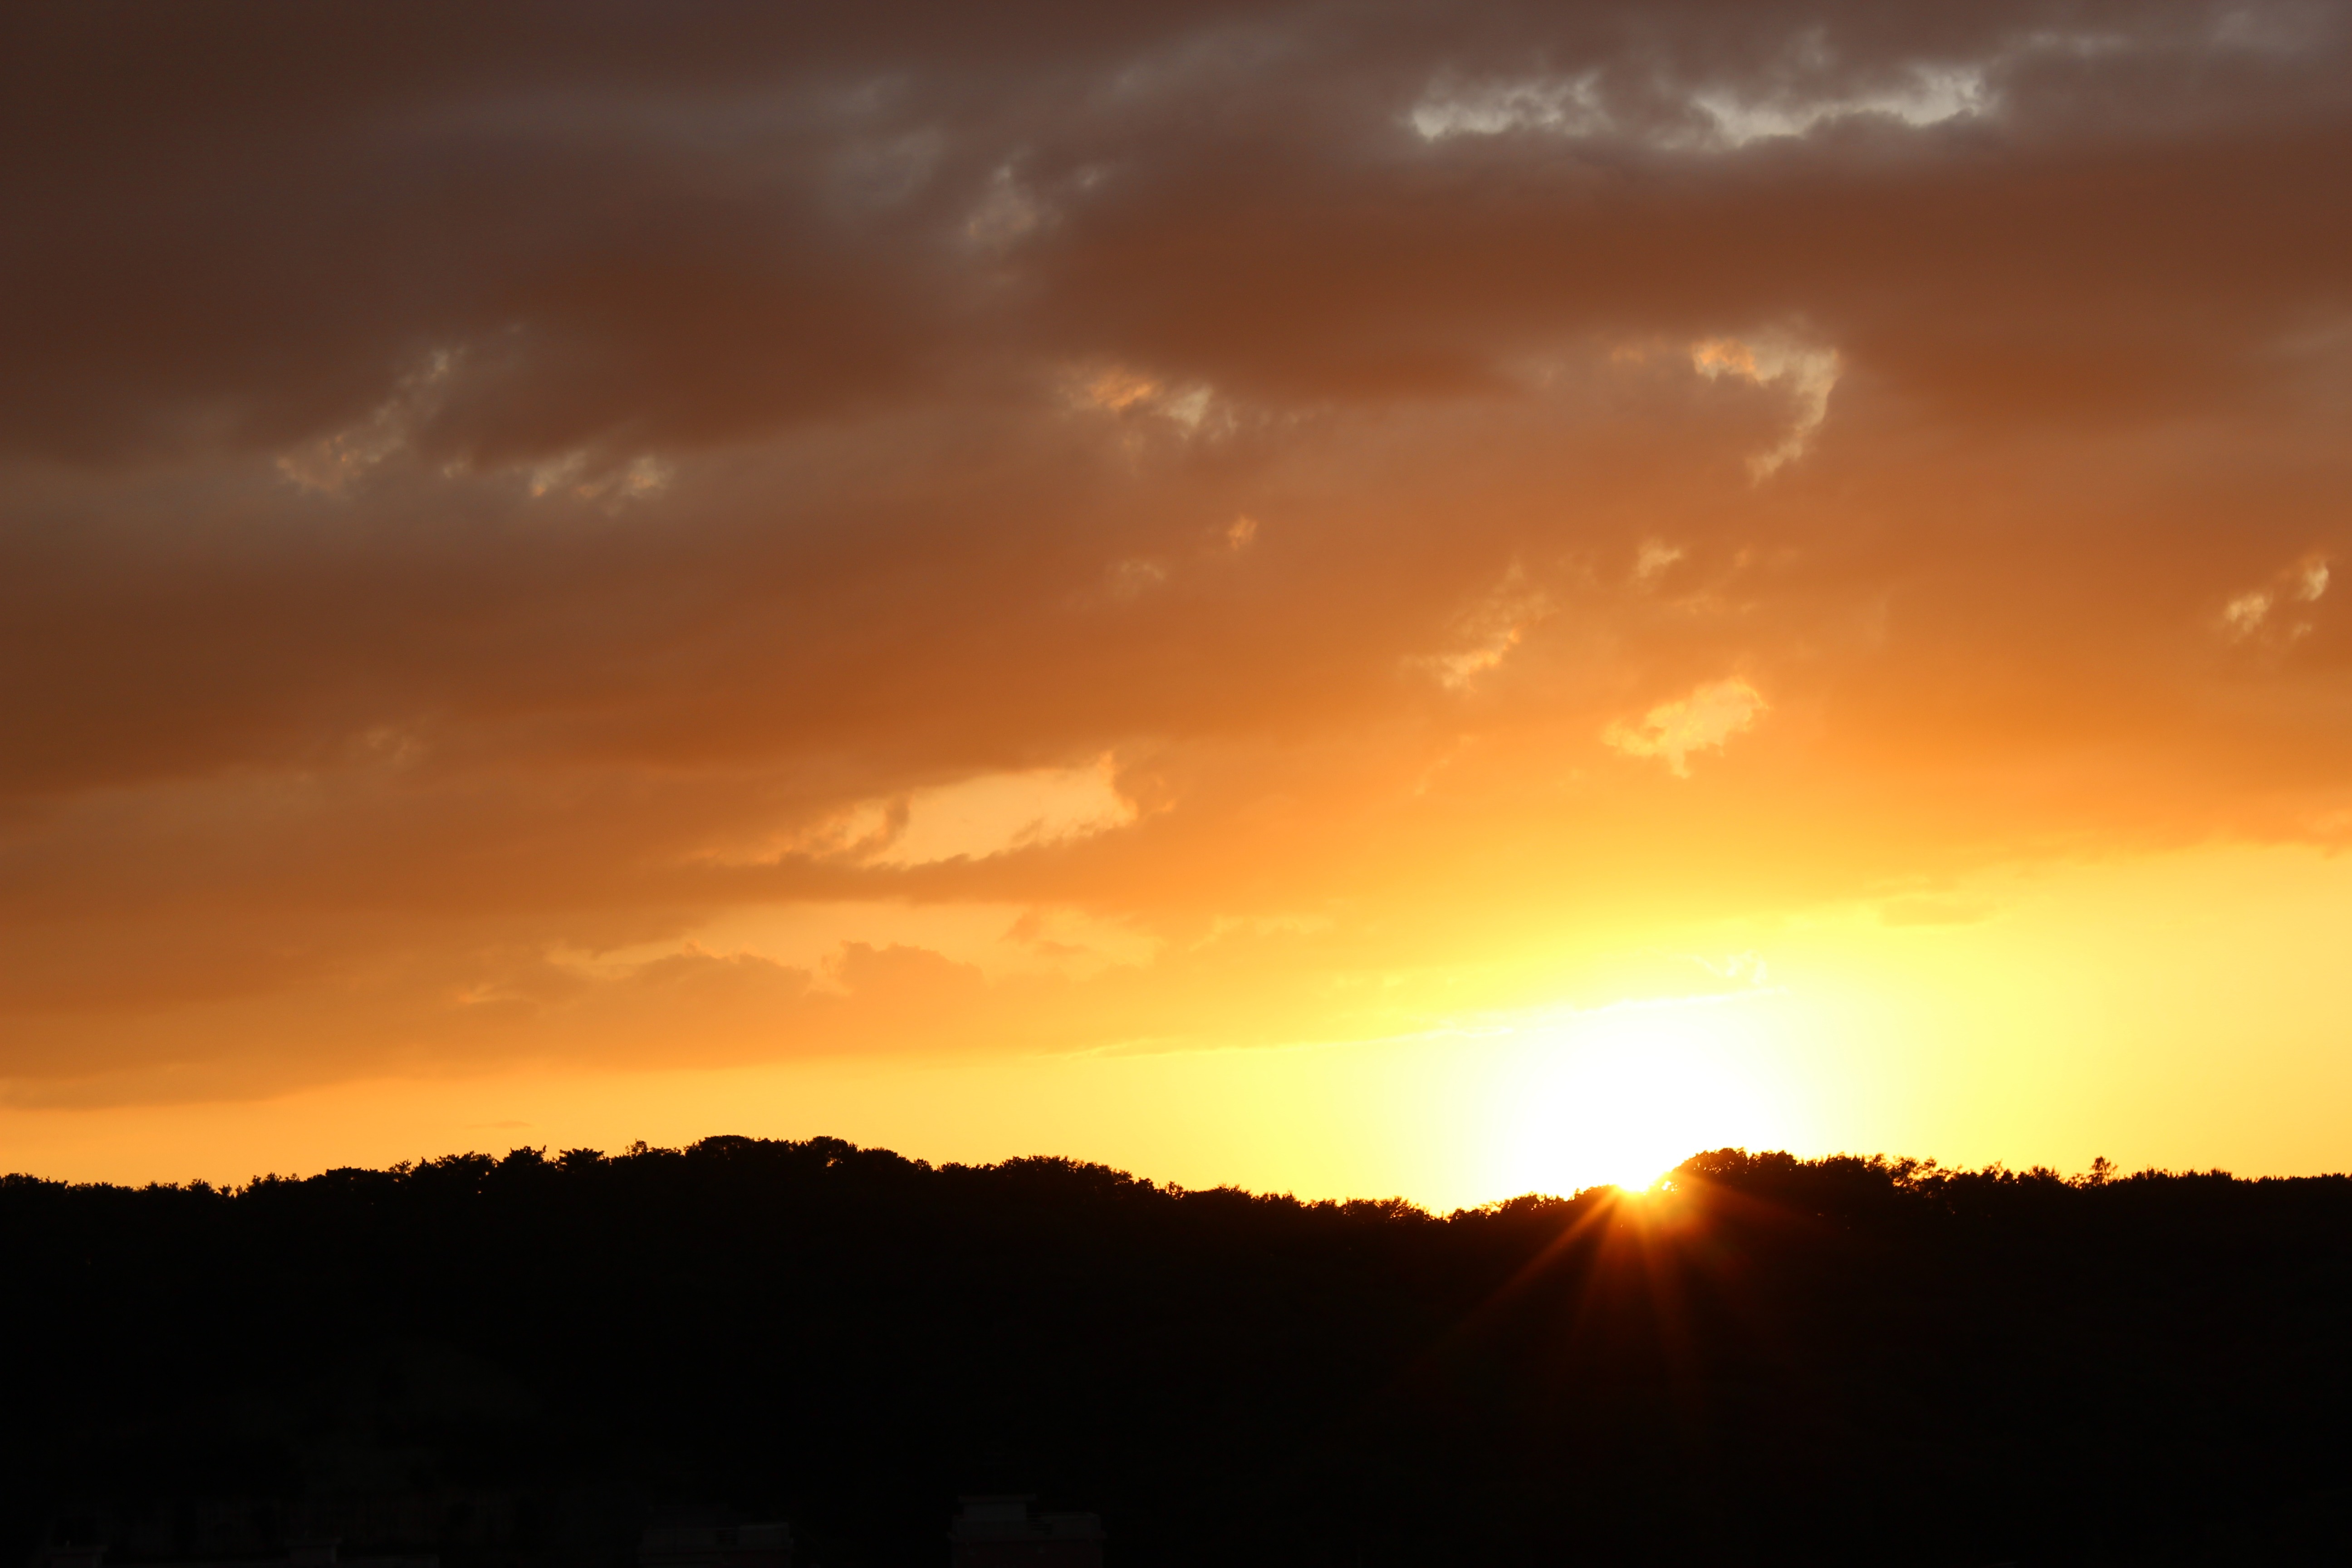
landscape, horizon, cloud, sky, sun, sunrise, sunset, sunlight, morning, dawn, atmosphere, dusk, evening, afterglow, winter sunrise, in the morning sky, jumunjin, atmospheric phenomenon, red sky at morning